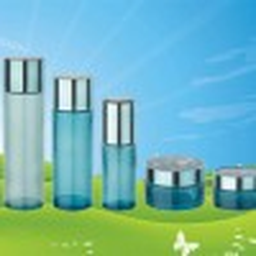
Label: glass